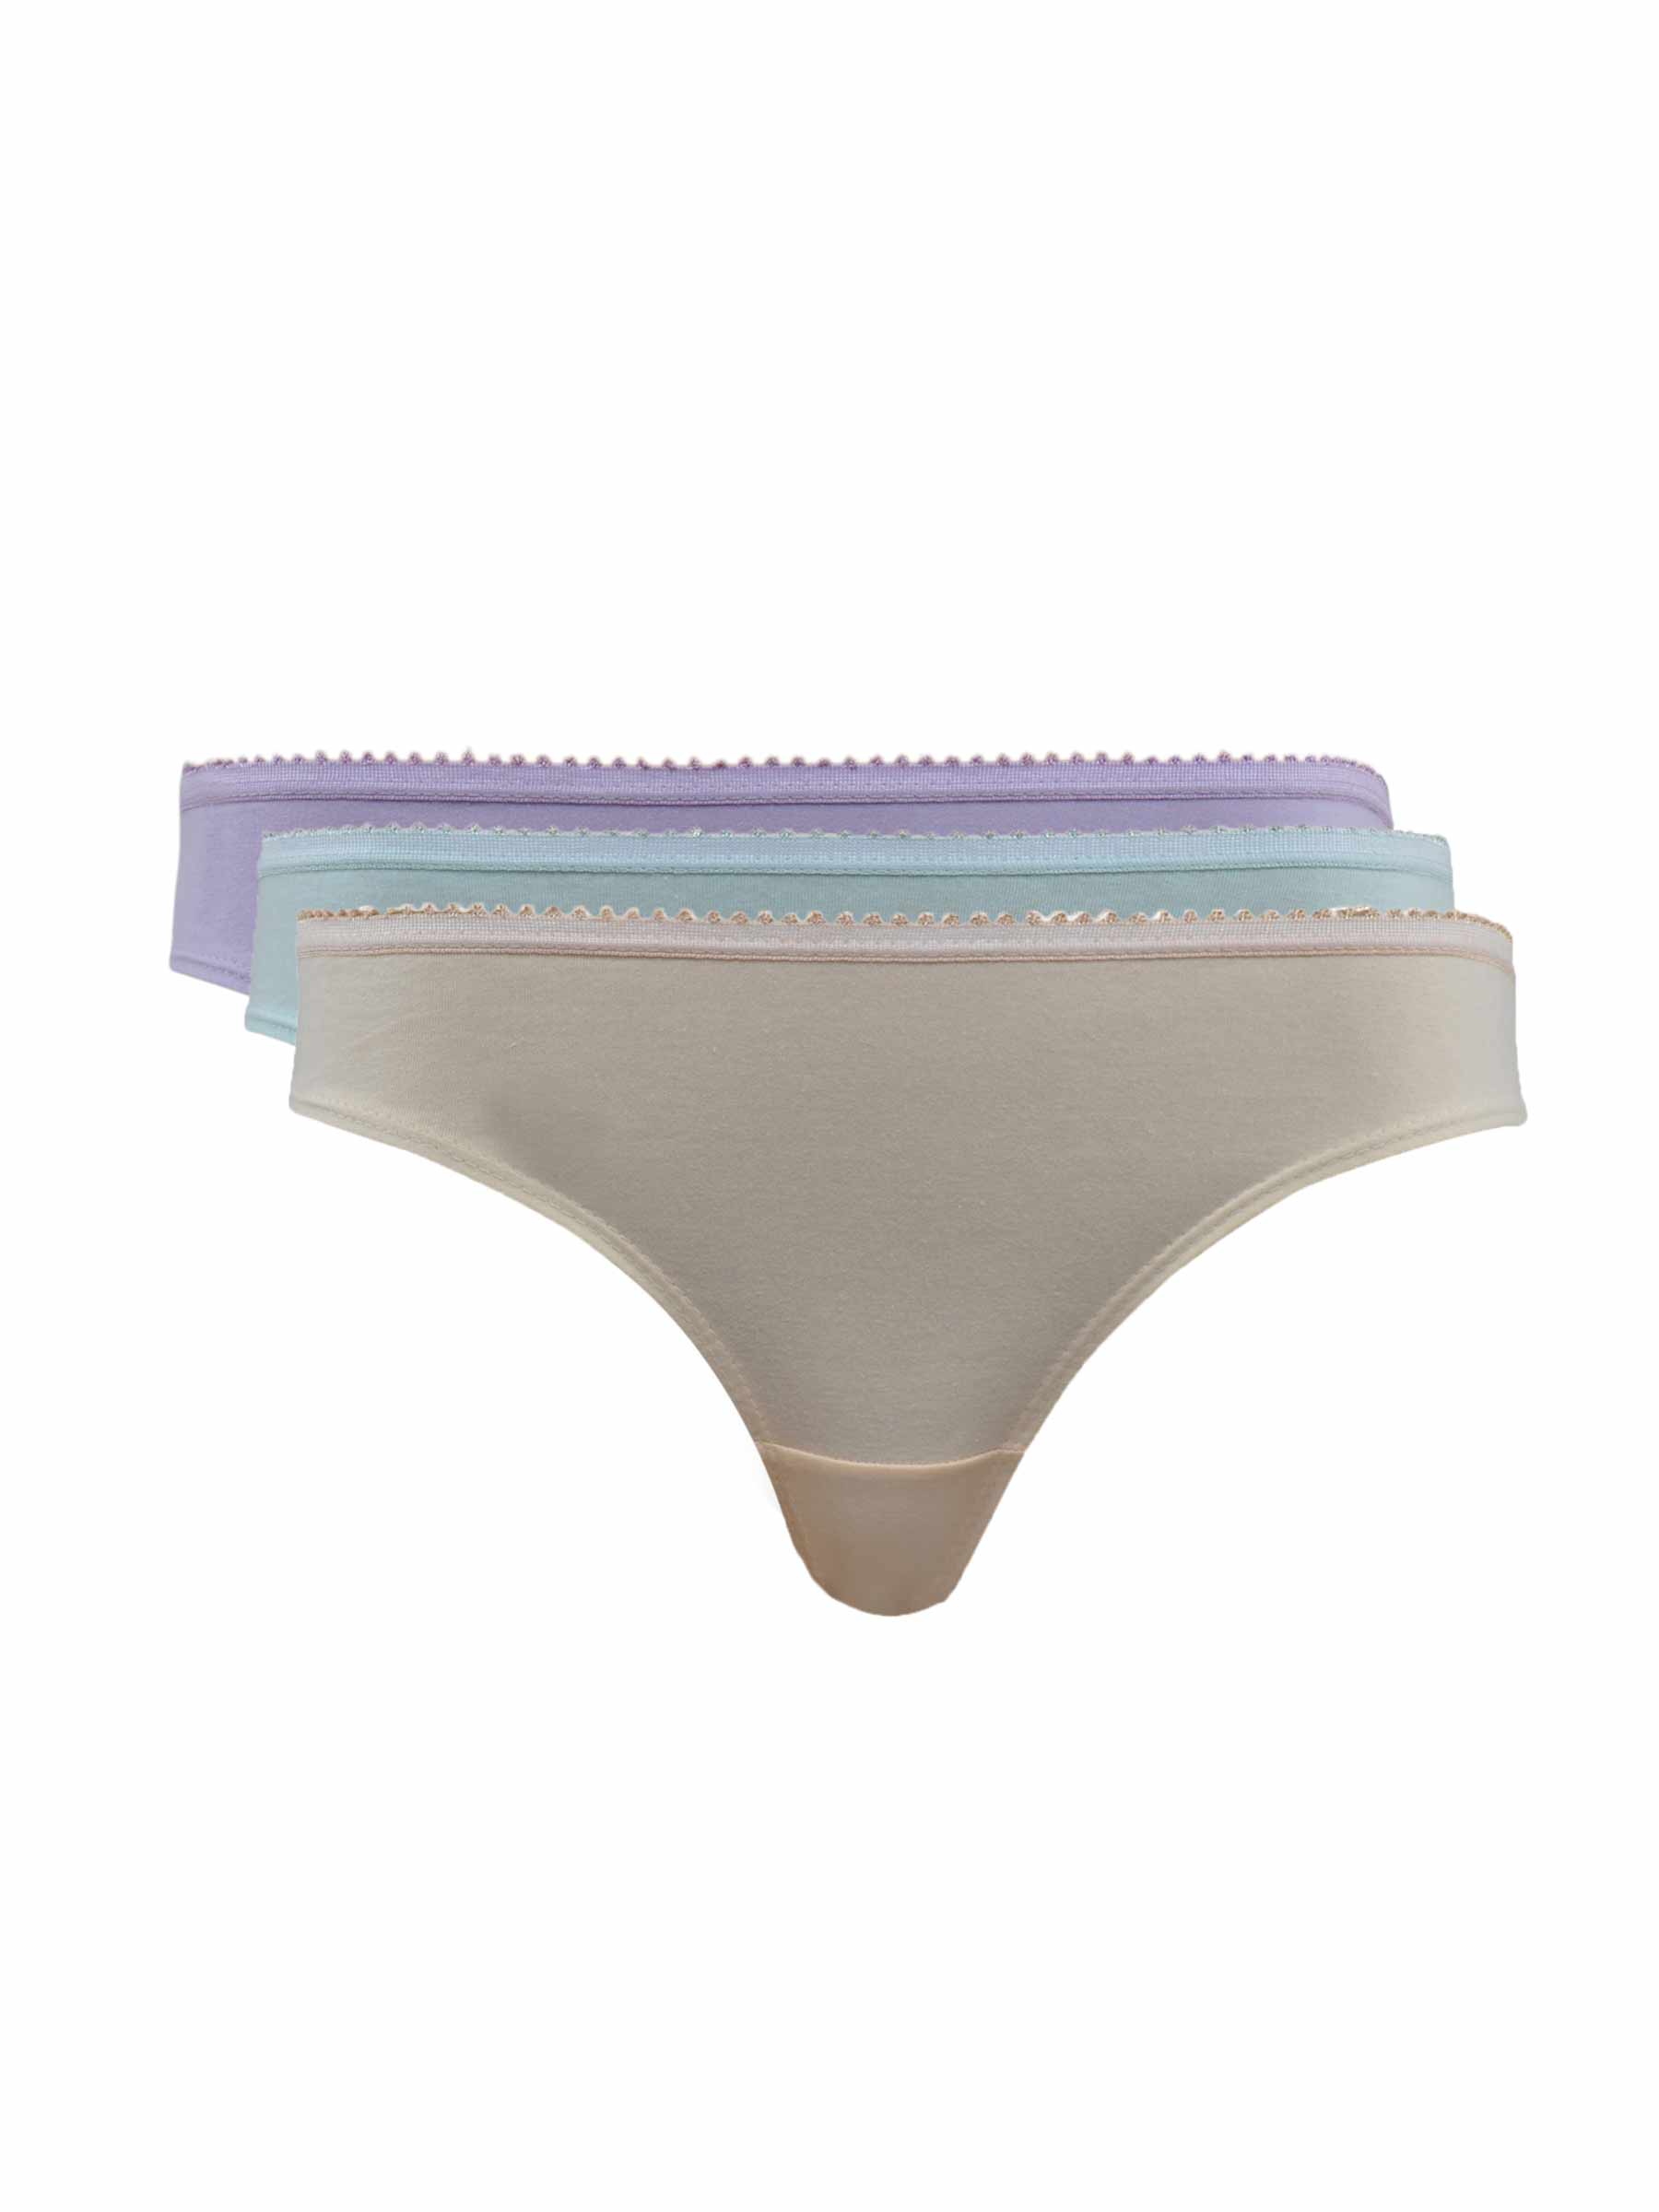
Beyouty Women H01 Combo2 Fashion Hipster Pack of 3 Breifs
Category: Apparel / Innerwear / Briefs
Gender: Women
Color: Cream
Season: Summer 2017
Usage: Casual